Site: brandenburg
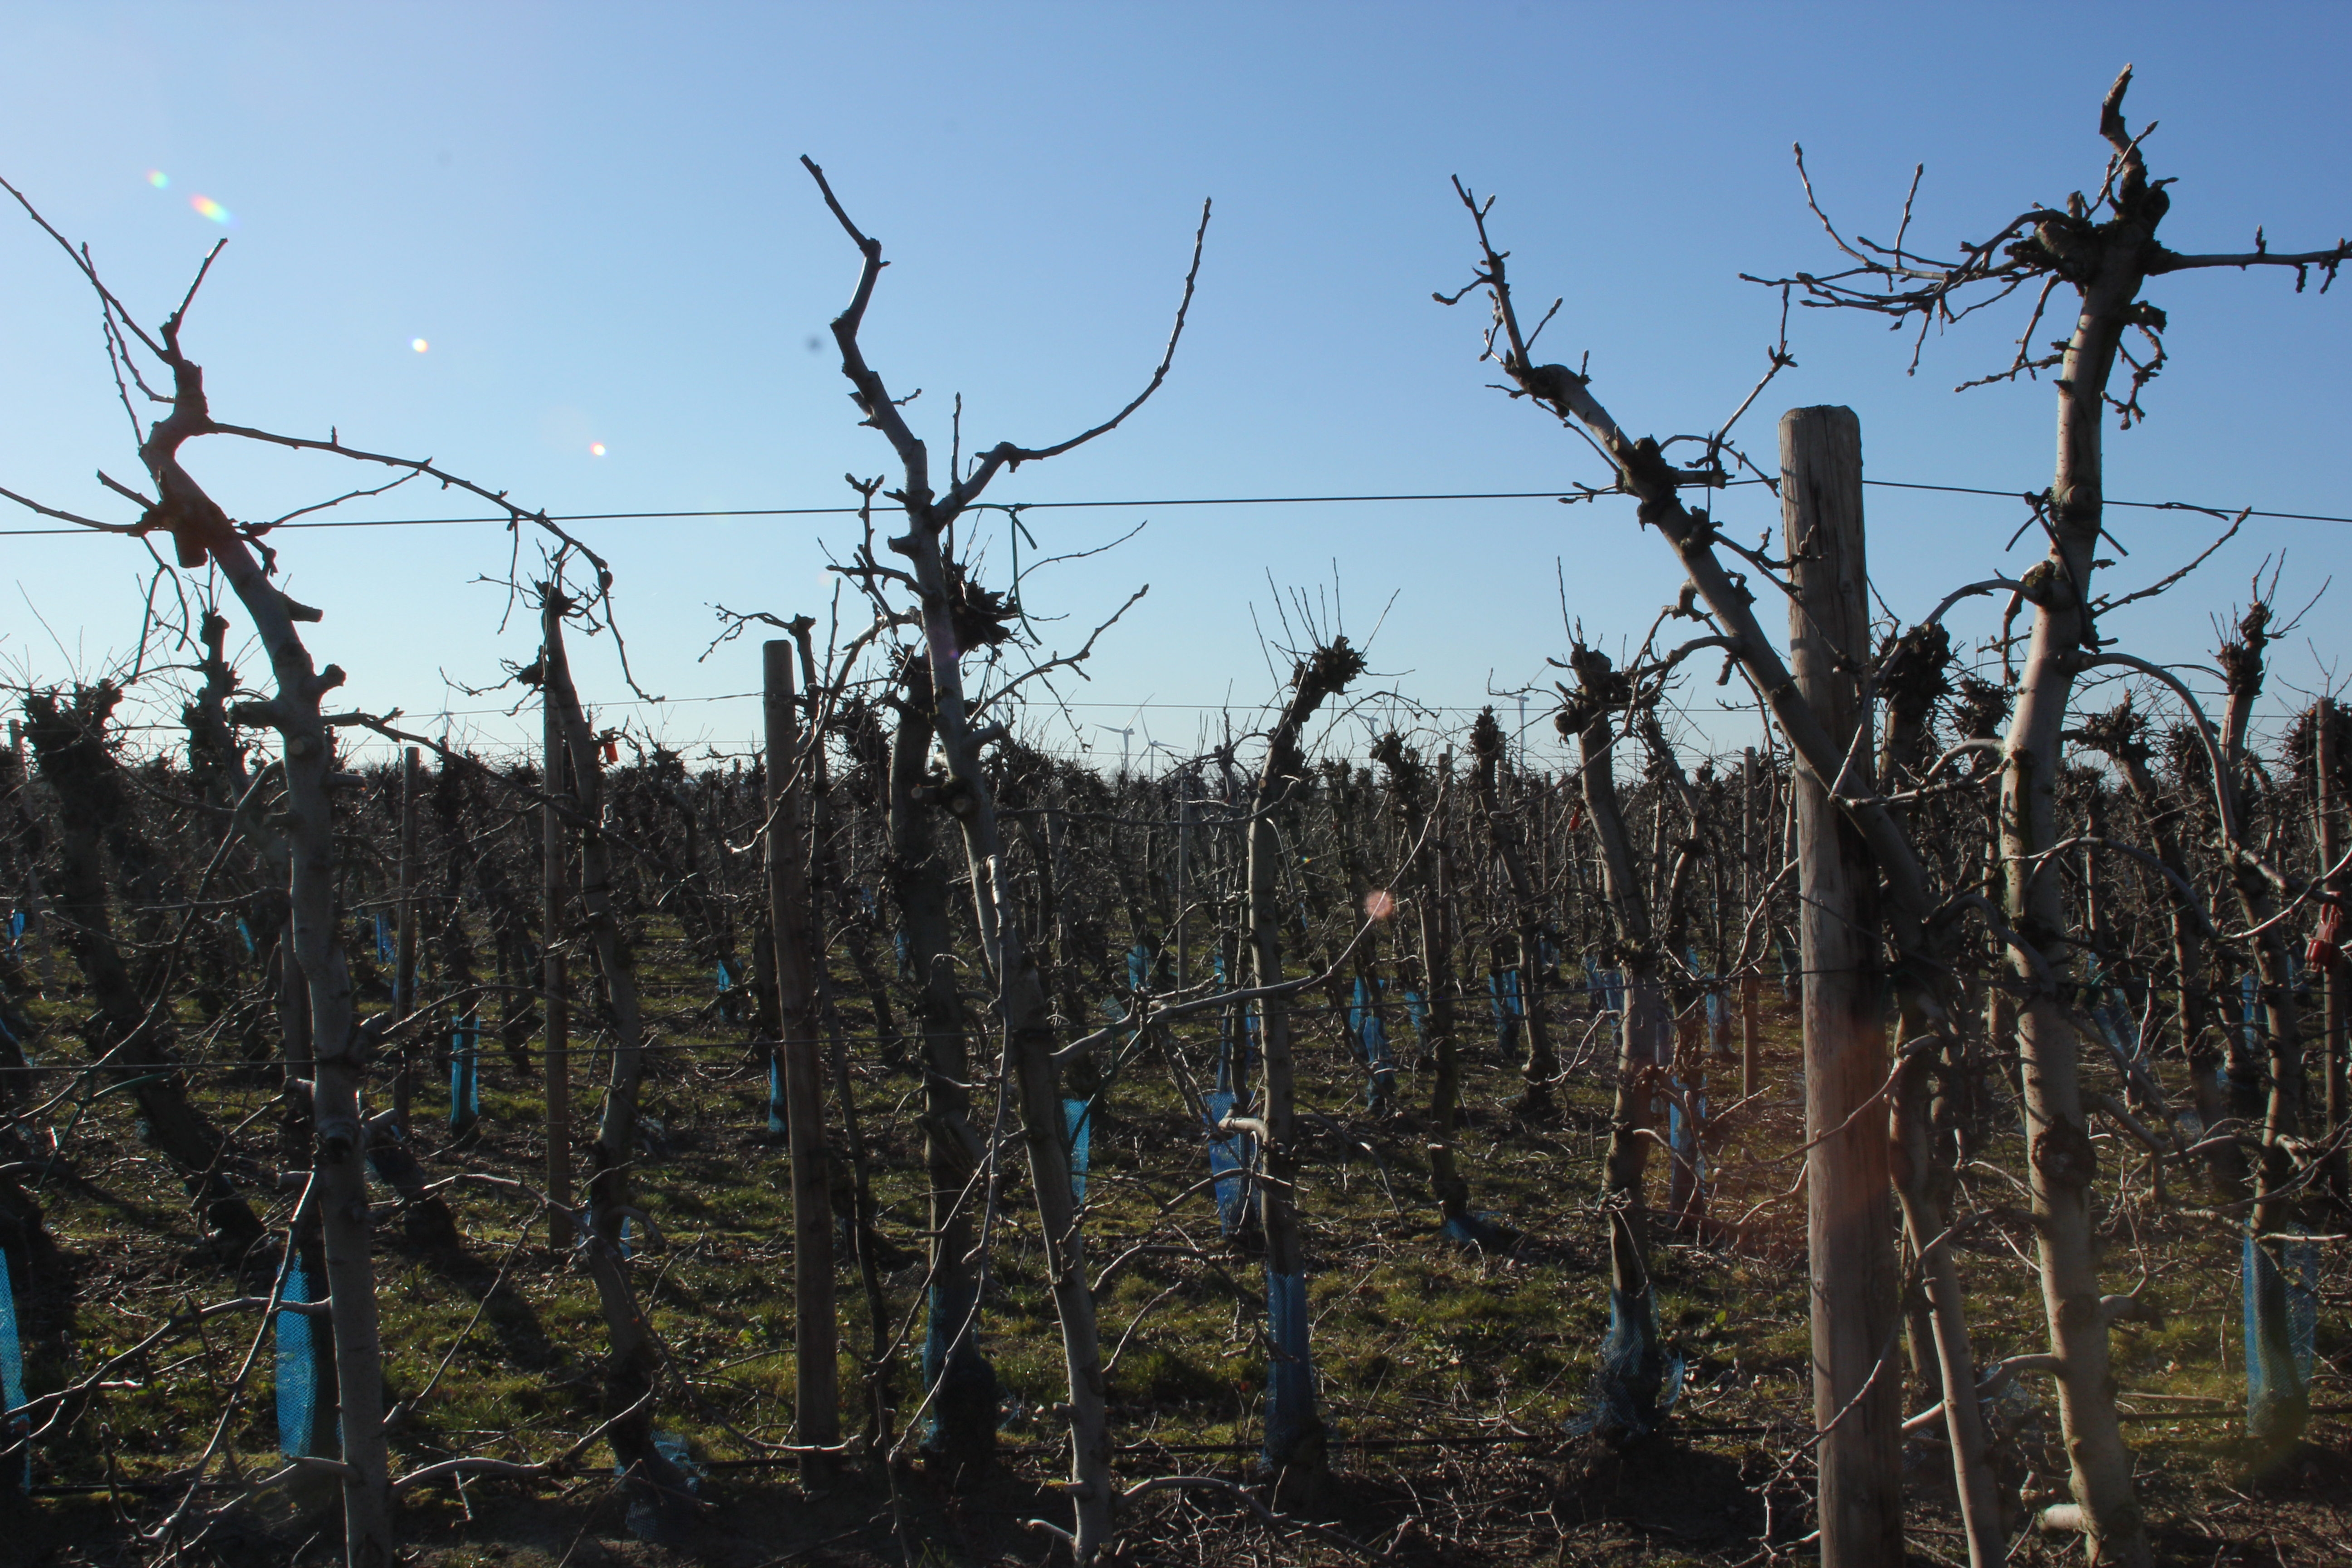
Growth stage (BBCH 03): Bud development